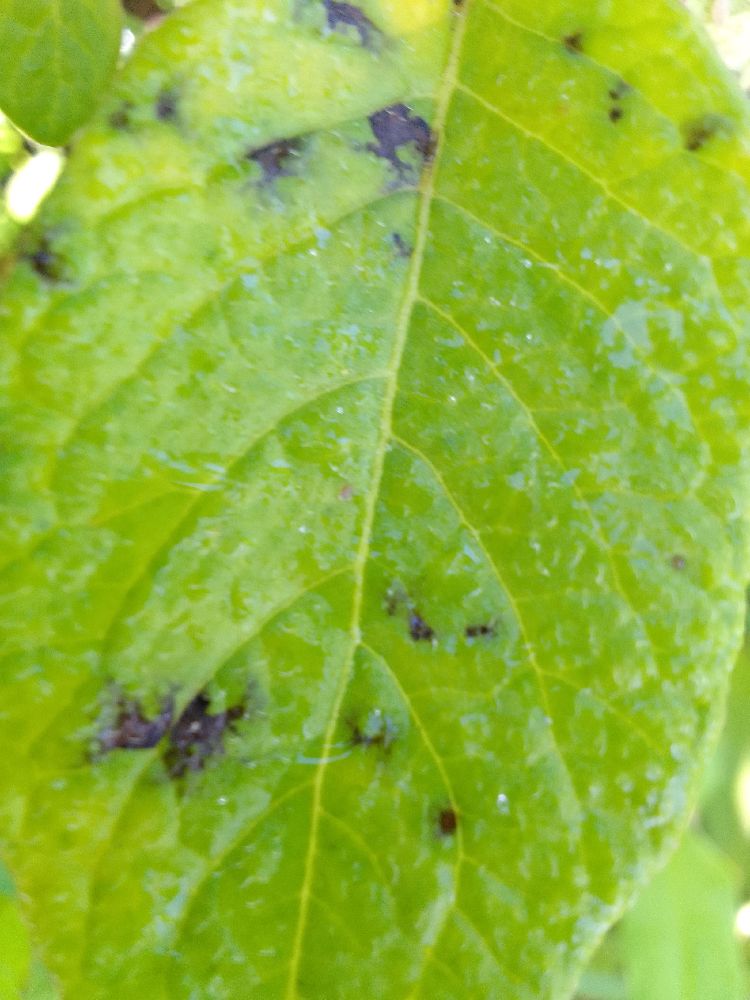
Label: Early blight